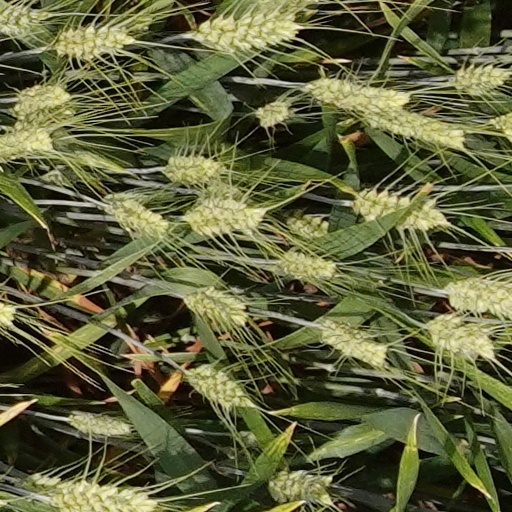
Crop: wheat